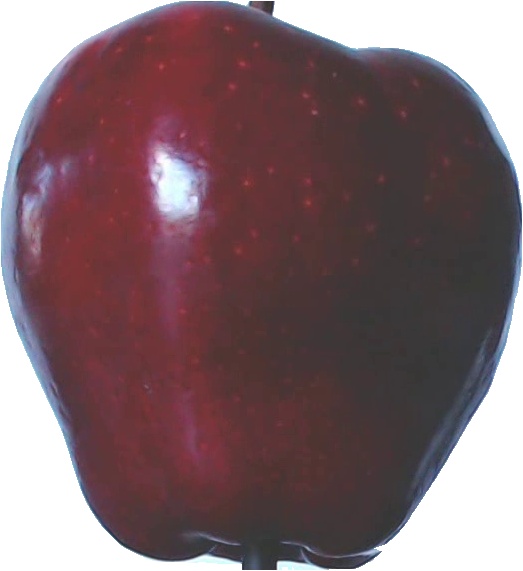
Label: apple_red_delicios_1